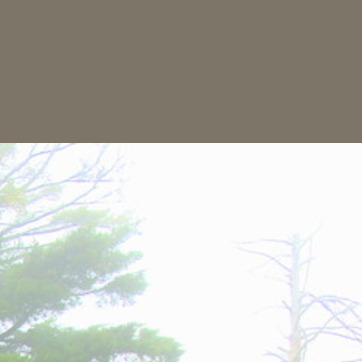
Material: sky